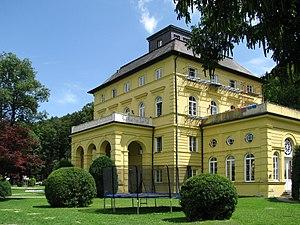
Caspar Feichtmayr est un « maçon et chef de chantier », donc un bâtisseur. C'est le premier représentant de la famille d'artistes Feuchtmayer.
Berg est une commune de Bavière, située dans l'arrondissement de Starnberg, dans le district de Haute-Bavière, au bord du lac de Starnberg. C'est dans les eaux du lac que mourut le 12 juin 1886 Louis II de Bavière assigné à résidence au château de Berg.